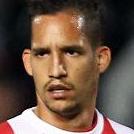
Age: 27